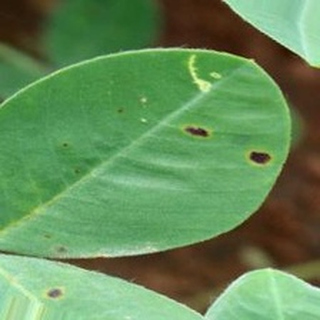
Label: groundnut_early_leaf_spot